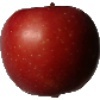
Label: braeburn_apple